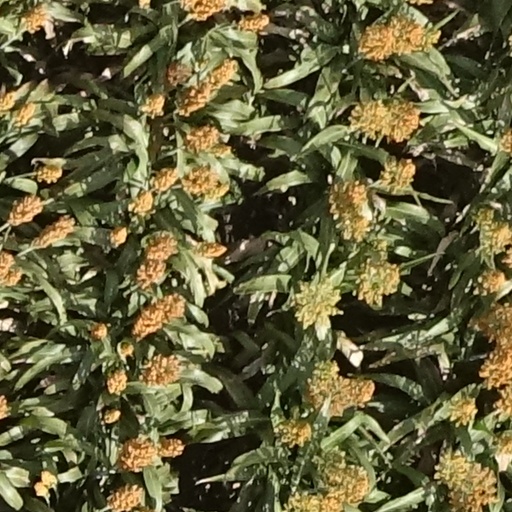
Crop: sorghum